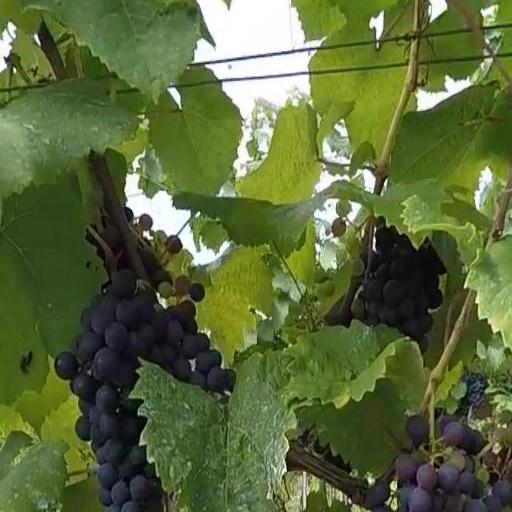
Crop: grape